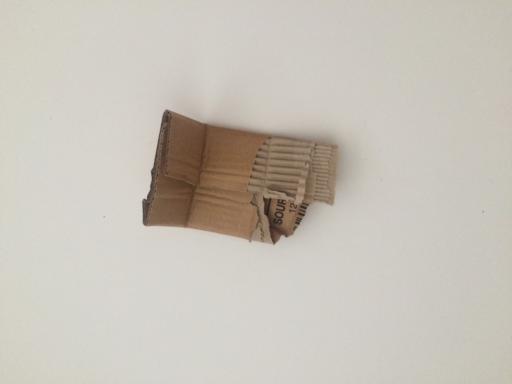
Label: cardboard